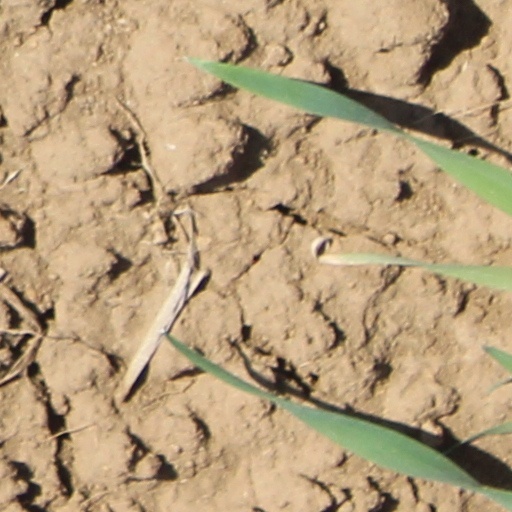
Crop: wheat